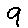
Label: 9